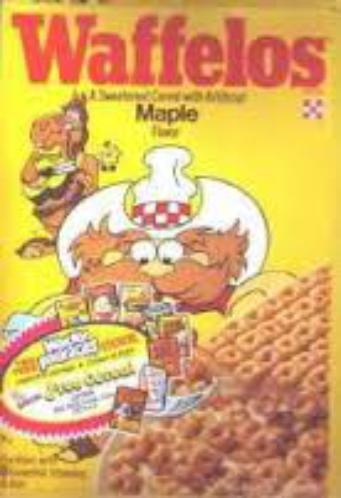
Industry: Food